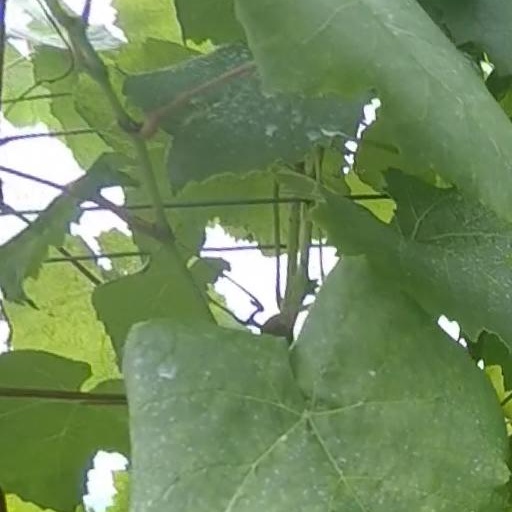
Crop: grape